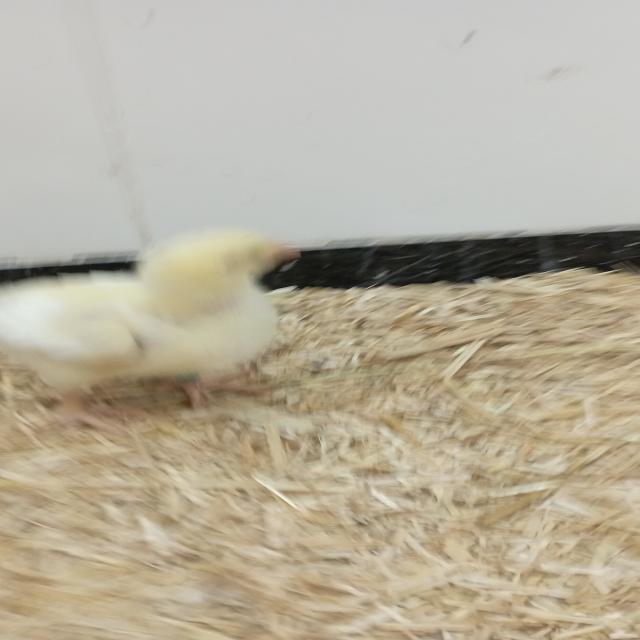
Weight: 221 g